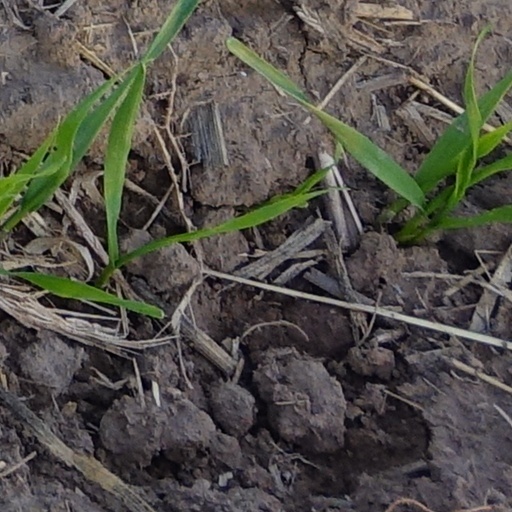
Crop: wheat